Ptycholepiformes

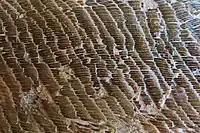
Scales of "Ptycholepis bollensis"

Typical features of ptycholepiforms are the fusiform body covered in rhombic ganoid scales, the anterior position of the dorsal fin. In most coeval ray-fins the dorsal fin has a more posterior position), usually situated opposite to the anal fin. Moreover, ptycholepiforms show a series of elongate, horizontal suborbital bones. The skull is usually relatively large.